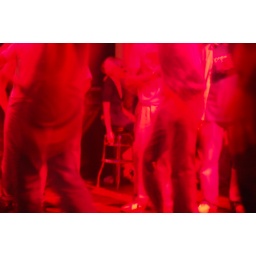
stacks of green paper in his red right hand.